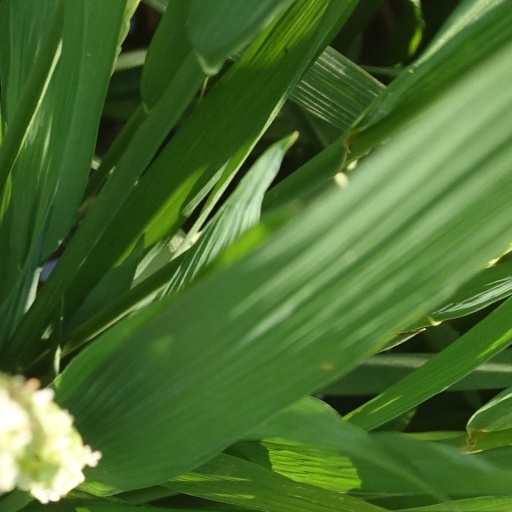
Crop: rice